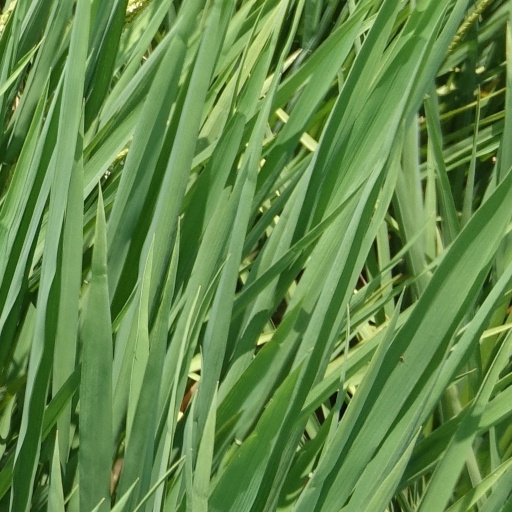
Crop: rice